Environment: real
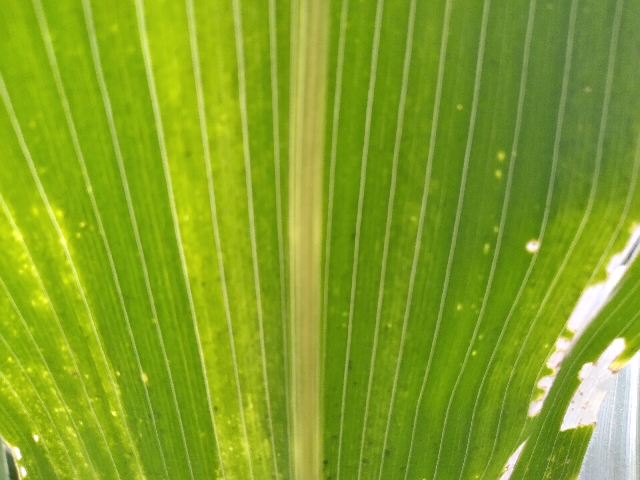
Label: lethal_necrosis